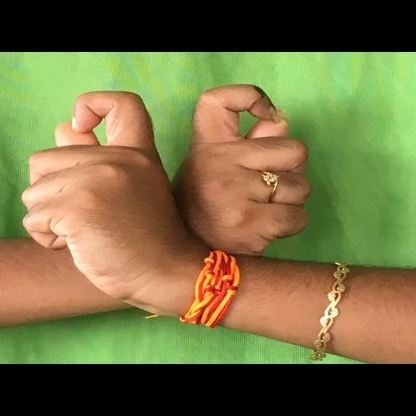
Mudra: Berunda